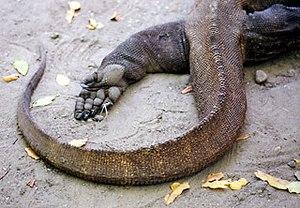
Le Dragon de Komodo ou Varan de Komodo est une espèce de varan qui se rencontre dans les îles de Komodo, Rinca, Florès, Gili Motang et Gili Dasami en Indonésie centrale. Membre de la famille des varanidés, c'est la plus grande espèce vivante de lézard, avec une longueur moyenne de 2 à 3 mètres et une masse d'environ 70 kg. Sa taille inhabituelle est parfois attribuée au gigantisme insulaire car il n'existe pas, dans son habitat naturel, d'autres animaux carnivores pouvant occuper ou partager sa niche écologique, ainsi qu'à ses faibles besoins en énergie. Il est possible que cet animal soit au contraire une forme naine du Mégalania, un varan géant de 8 mètres de long ayant vécu en Australie au moins jusqu'à l'arrivée des premiers aborigènes. En raison de leur taille, ces varans, avec l'aide de bactéries symbiotiques, dominent les écosystèmes dans lesquels ils vivent. Bien que les dragons de Komodo mangent surtout des charognes, ils se nourrissent également d'animaux qu'ils chassent.